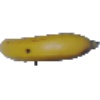
Label: Banana 1